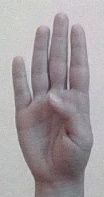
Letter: kaaf